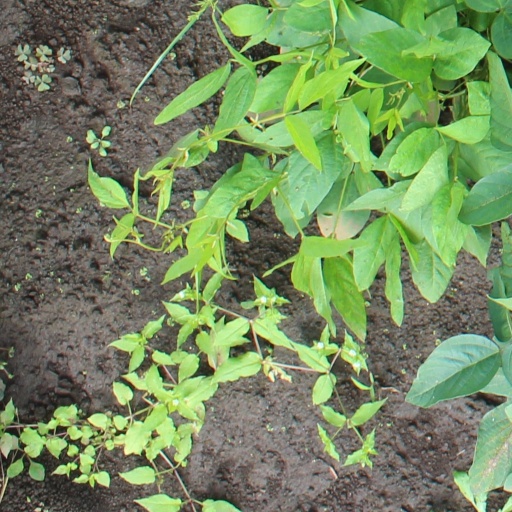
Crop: soybean